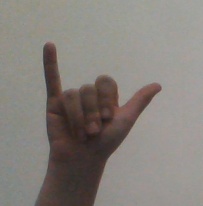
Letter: ya